Te Quiero (Ricardo Arjona song)

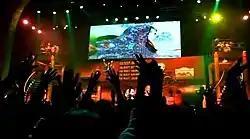
Arjona performed "Te Quiero" alongside new songs and past hits on his Metamorfosis World Tour, as well as on a program broadcast by Televisa in 2011.

The music video for "Te Quiero" was released on 20 June 2012. The clip was filmed during Arjona's concert shows at the José Amalfitani Stadium in Buenos Aires, Argentina, as part of his Metamorfosis World Tour. The video was directed by Gabriel Blanco and was produced by Tamir Lotan. This is the first time Arjona releases a music video recorded from his live performances while on tour. The clip starts showing behind the scenes shots of Arjona, his team and his fans while the song begins to play. Then, it shows the singer on stage singing the song in front of the public at the Velez Stadium, interpolated with shots from people during the performance singing the song. The live version of the song used on the clip was included on the single release of the song. As of 14 August 2012, the video has reached 2.1 million views on YouTube.